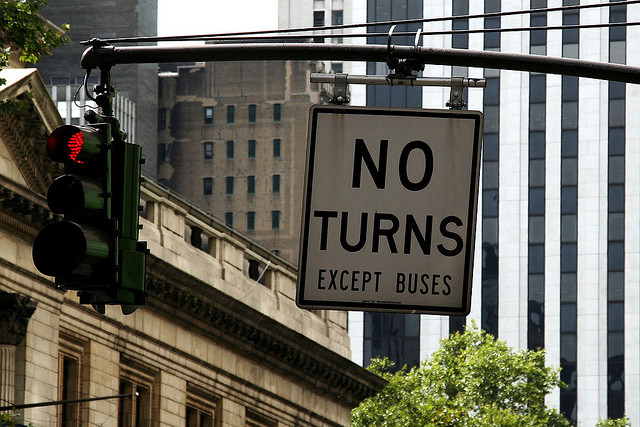
a traffic light and a sign for bus turns only